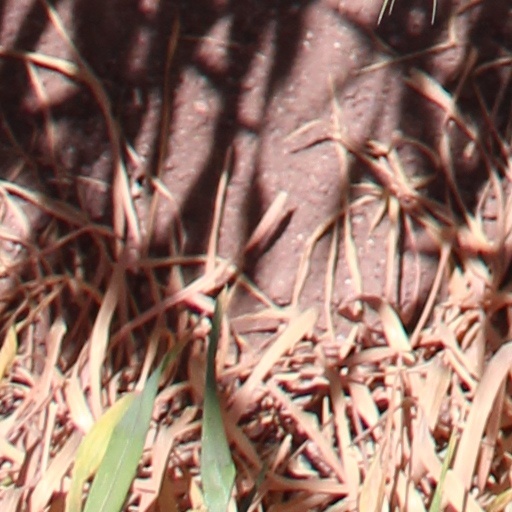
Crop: wheat